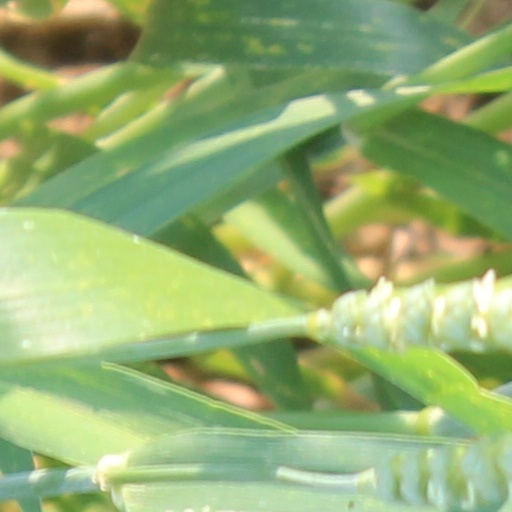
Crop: wheat